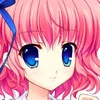
Portrait style: Anime Portrait